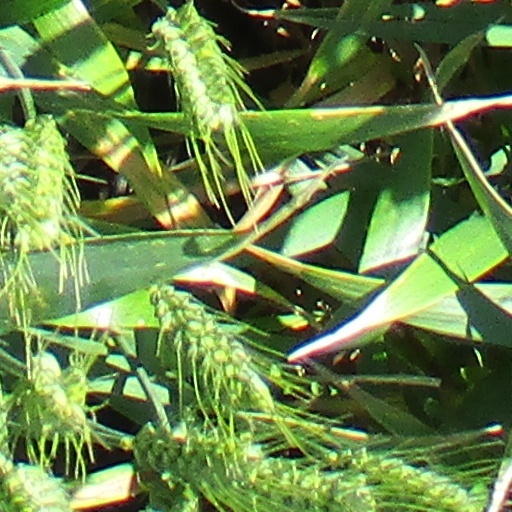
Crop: wheat